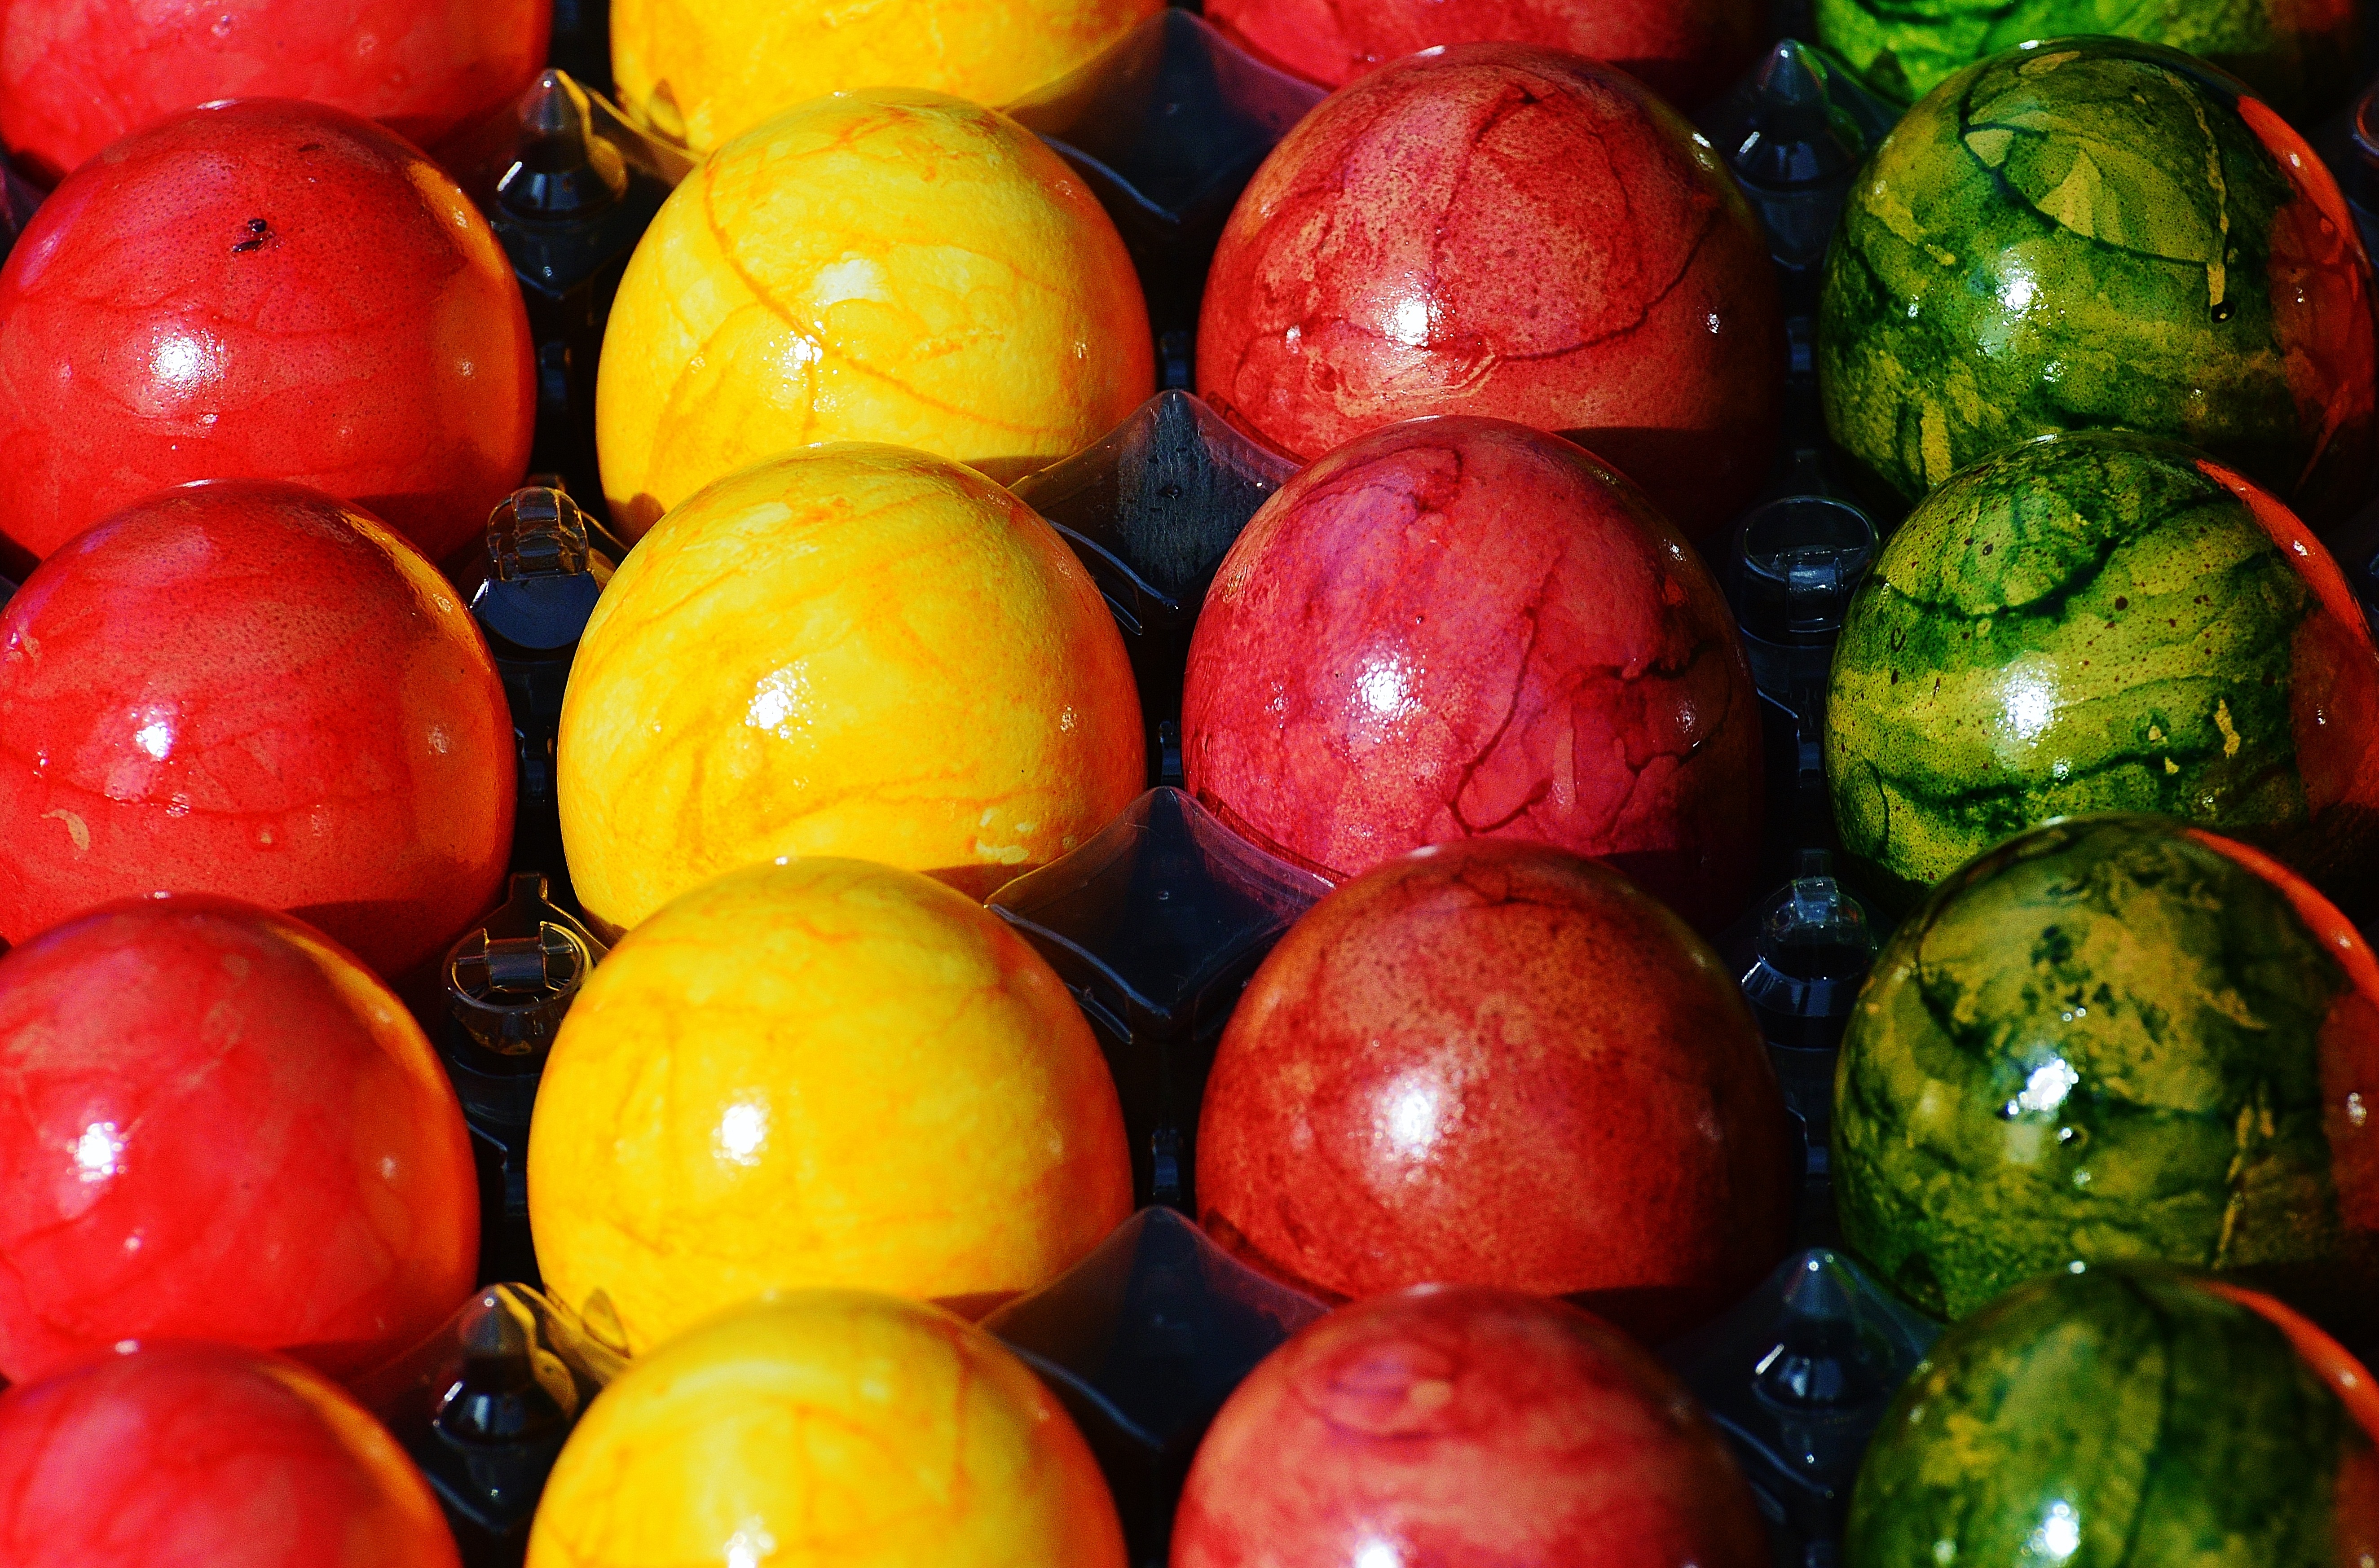
plant, fruit, berry, food, produce, color, colorful, egg, easter, colored, easter eggs, flowering plant, acerola, happy easter, land plant